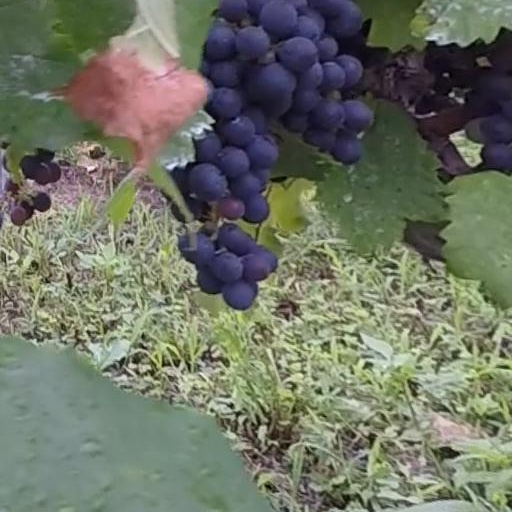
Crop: grape